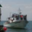
Label: ship